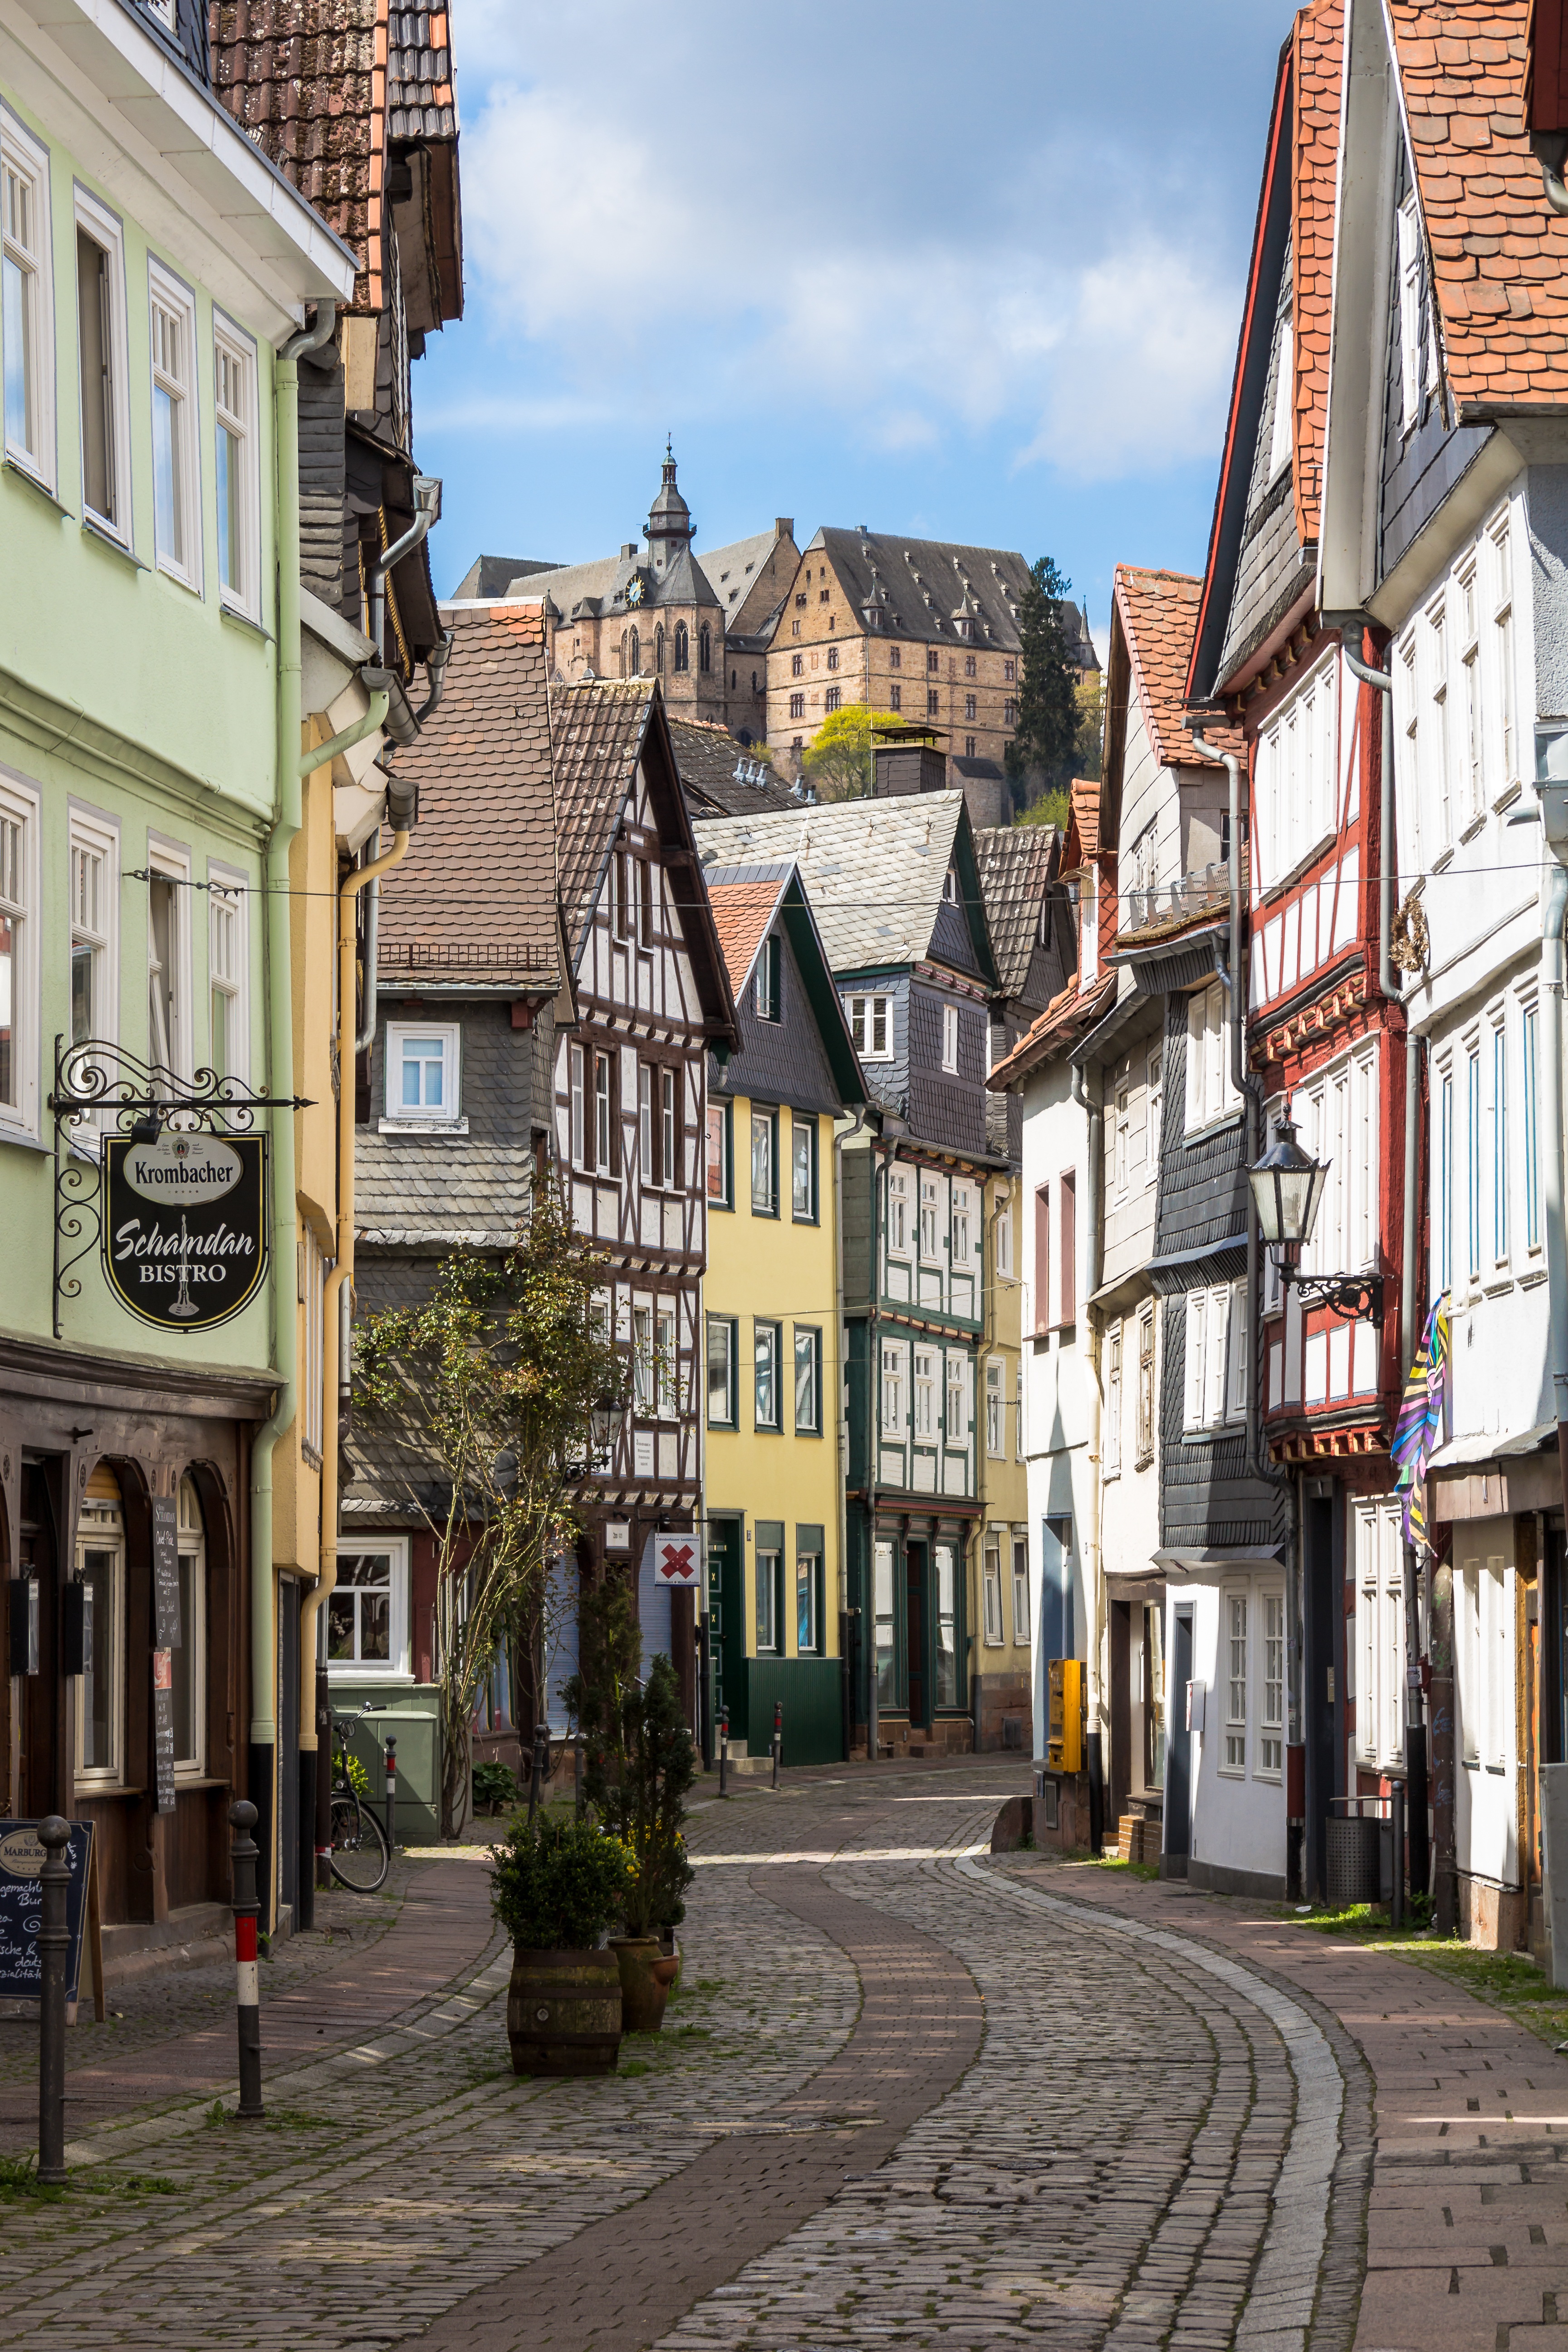
architecture, road, street, town, alley, city, cityscape, downtown, travel, village, facade, tourism, lane, waterway, infrastructure, germany, town square, lock, neighbourhood, truss, urban area, residential area, human settlement, historic center